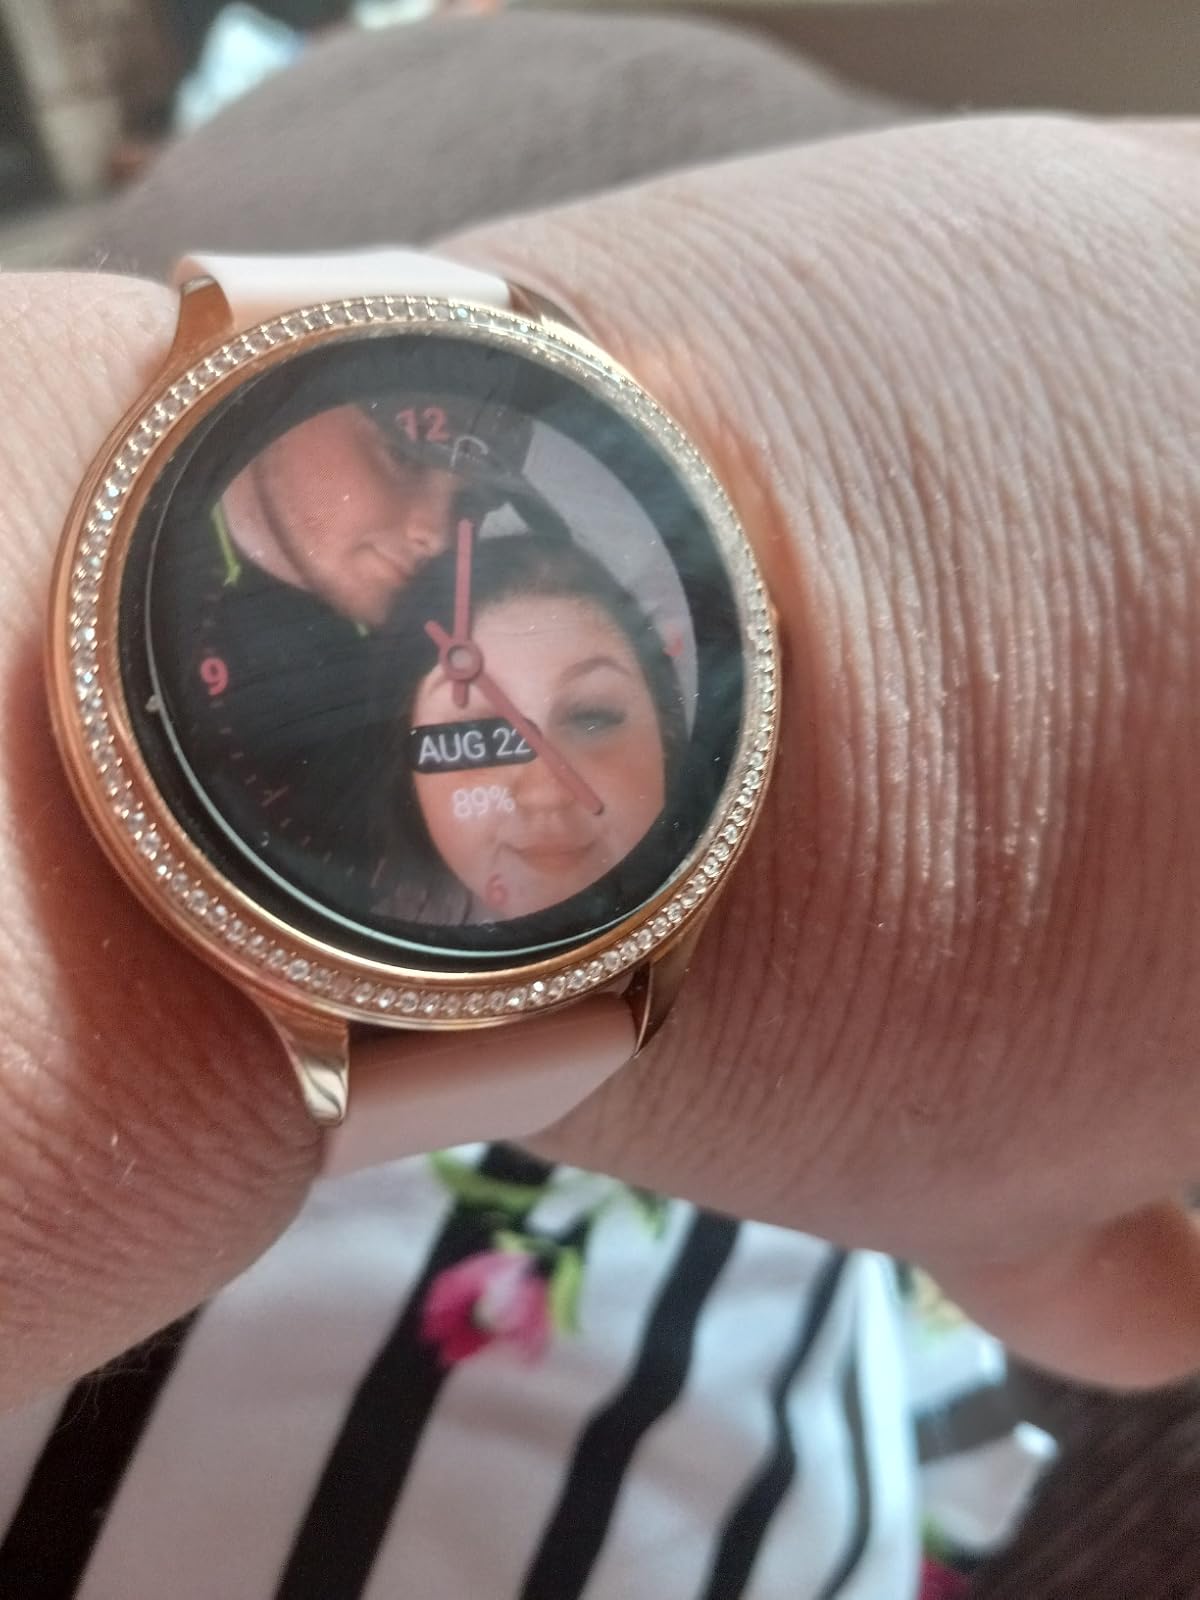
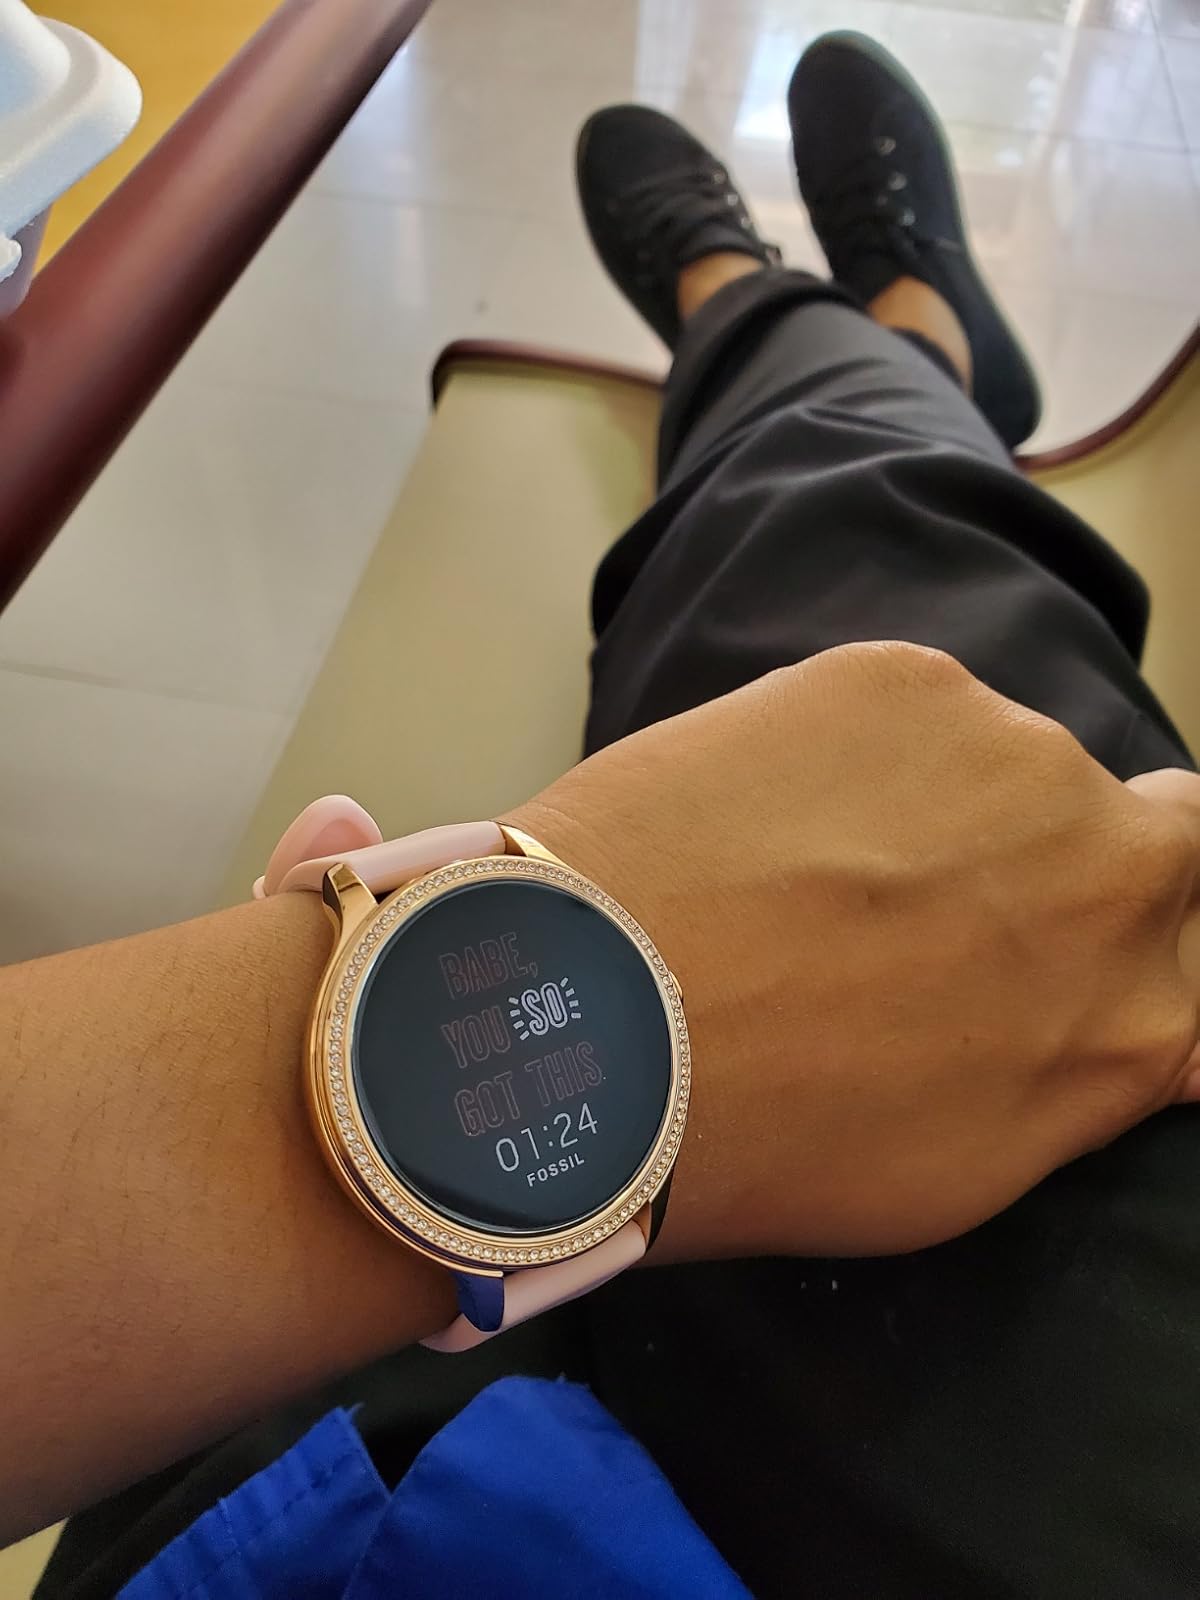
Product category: smartwatch
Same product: yes